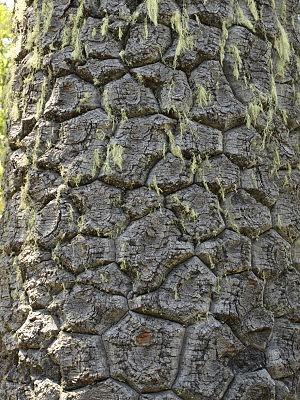
L’araucaria du Chili est une espèce de conifères de la famille des Araucariaceae originaire de la cordillère des Andes. L'espèce se rencontre dans les régions de Biobío et Araucanía au Chili et au Neuquén en Argentine. C'est l'arbre national du Chili depuis 1990. Il est parfois appelé « désespoir des singes ».